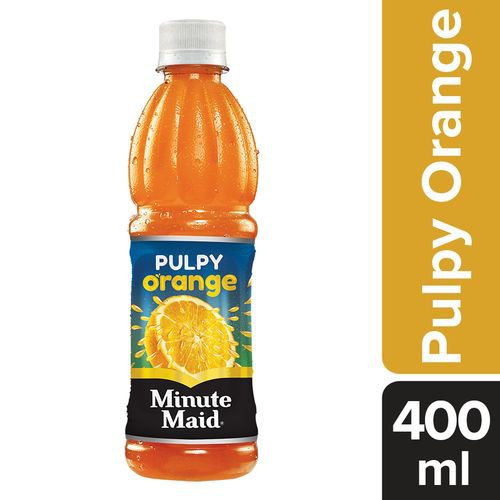
Label: Orange